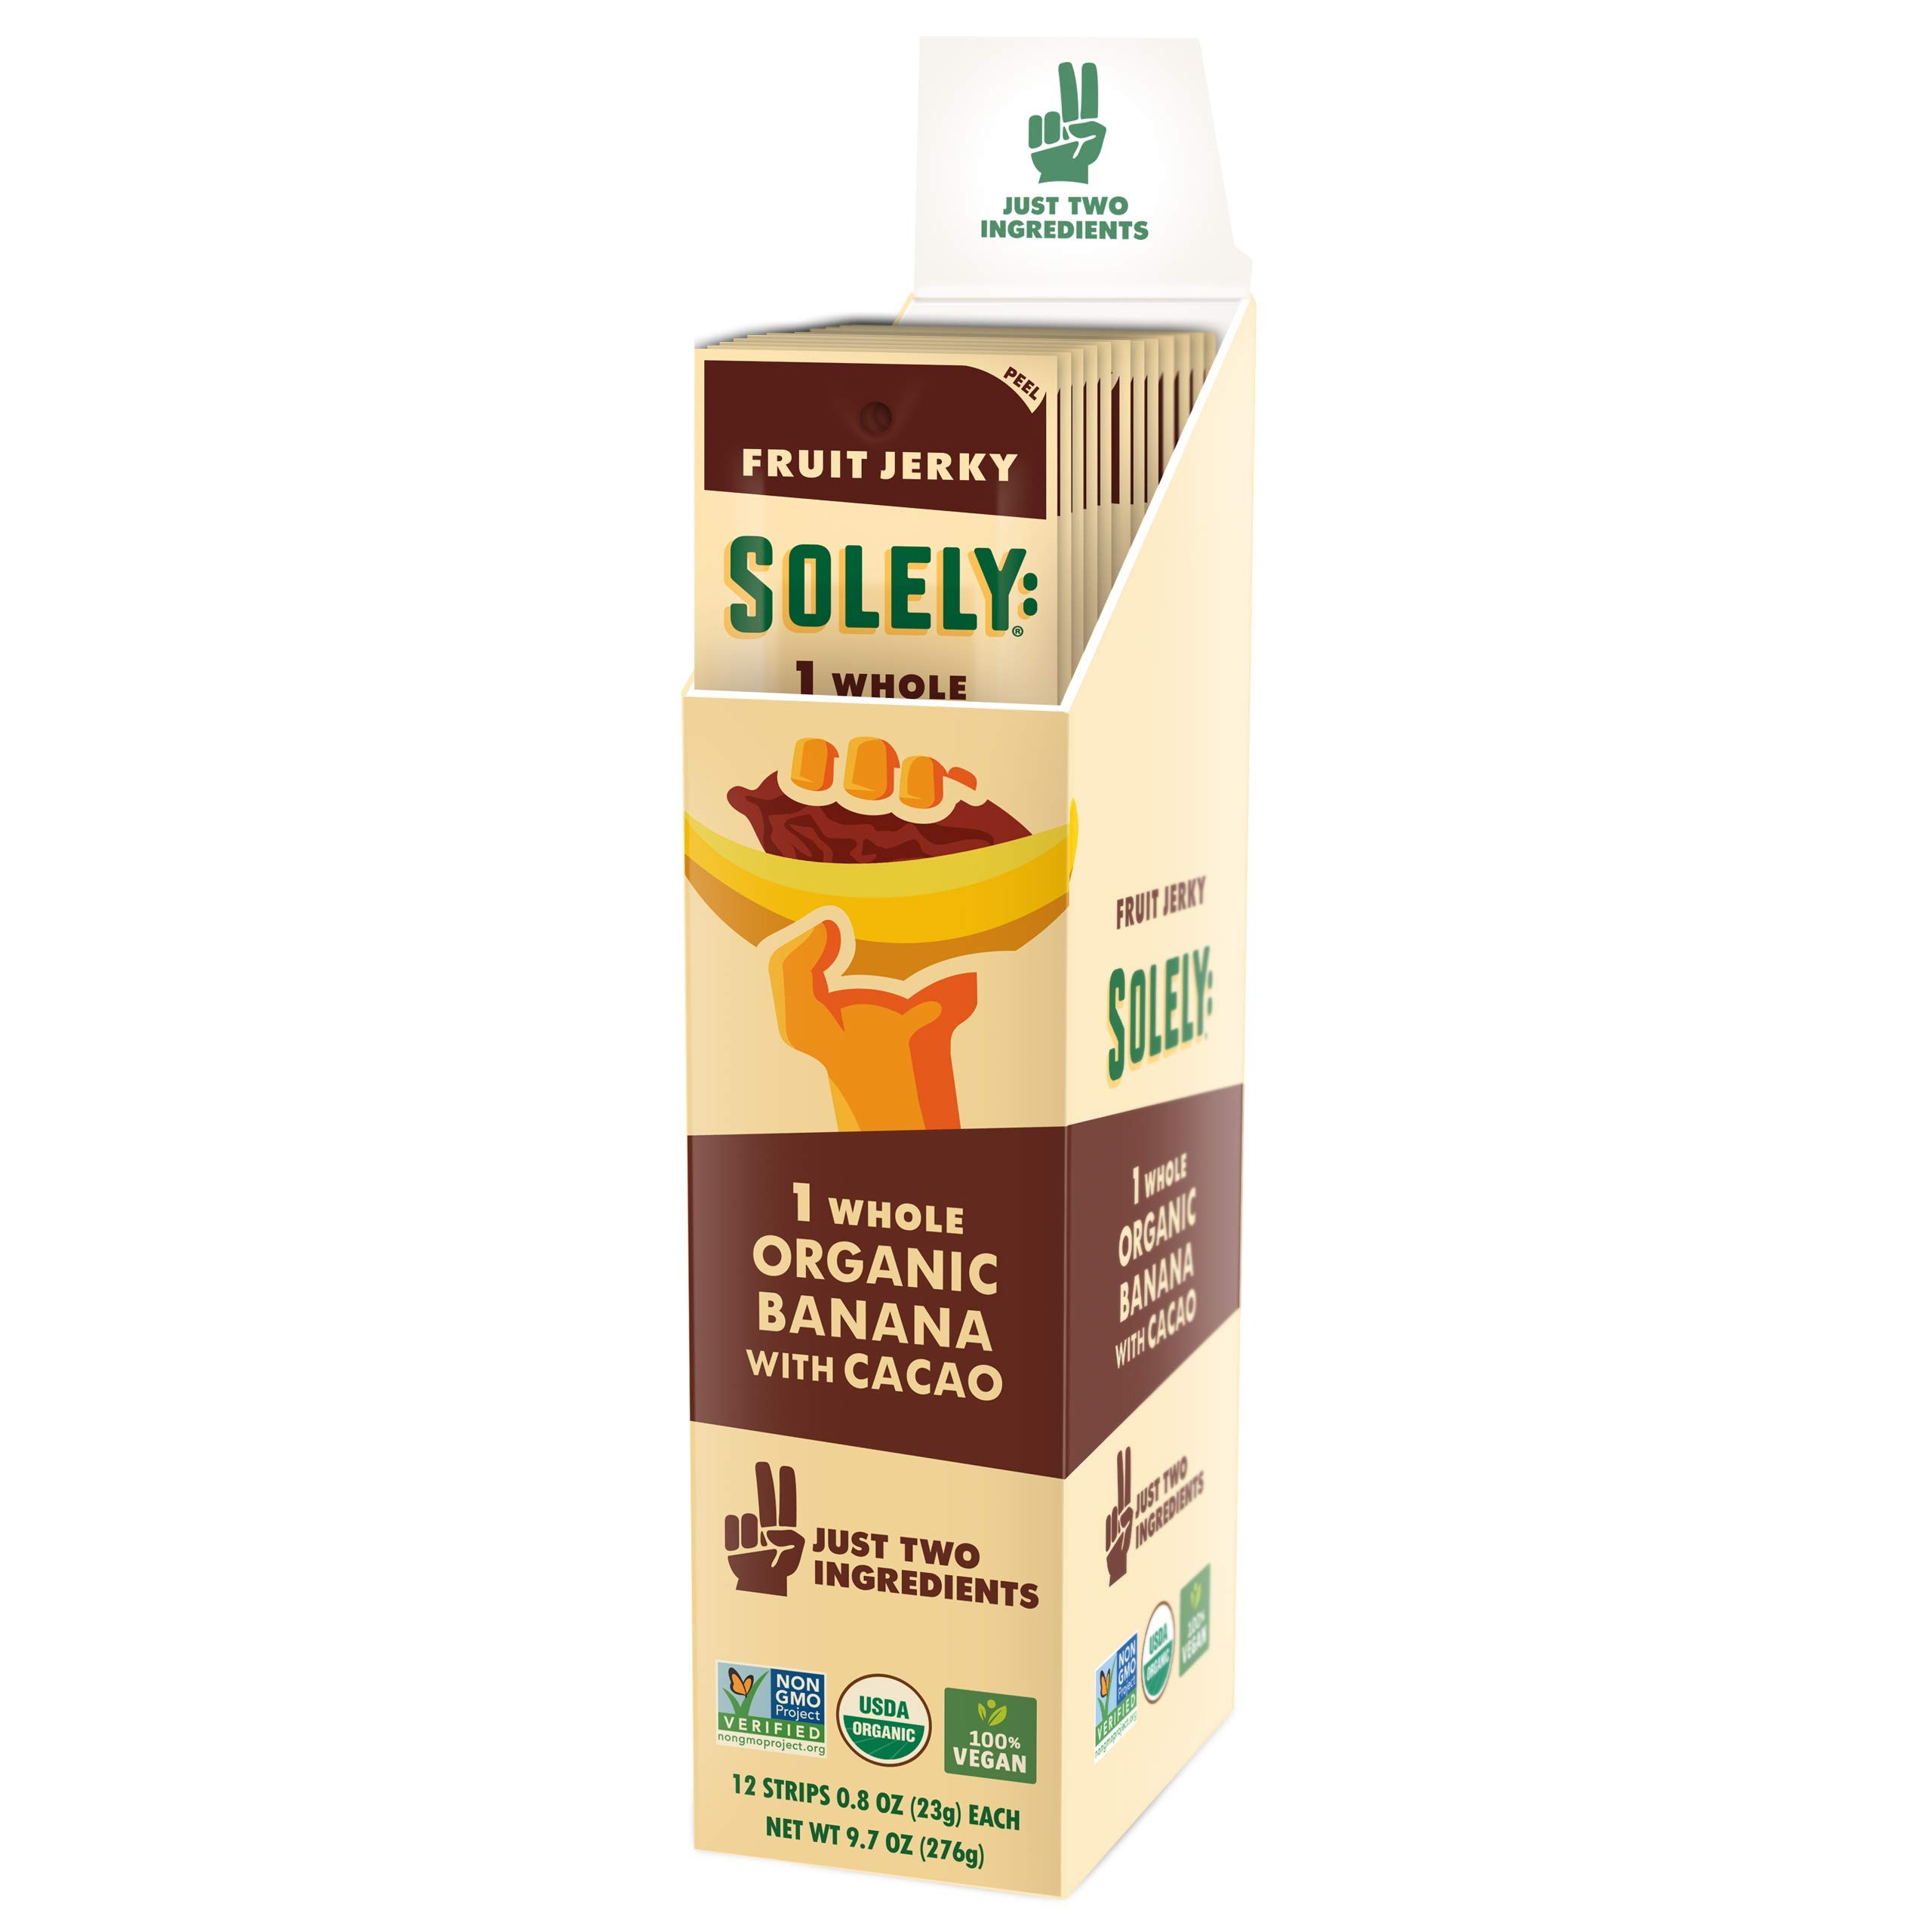
Item Name: SOLELY Organic Banana with 100% Dark Chocolate Fruit Jerky, 12 Strips | Two Ingredients | Vegan | Non-GMO | Gluten-Free | No Sugar Added
Value: 9.7
Unit: Ounce

Price: 1.94